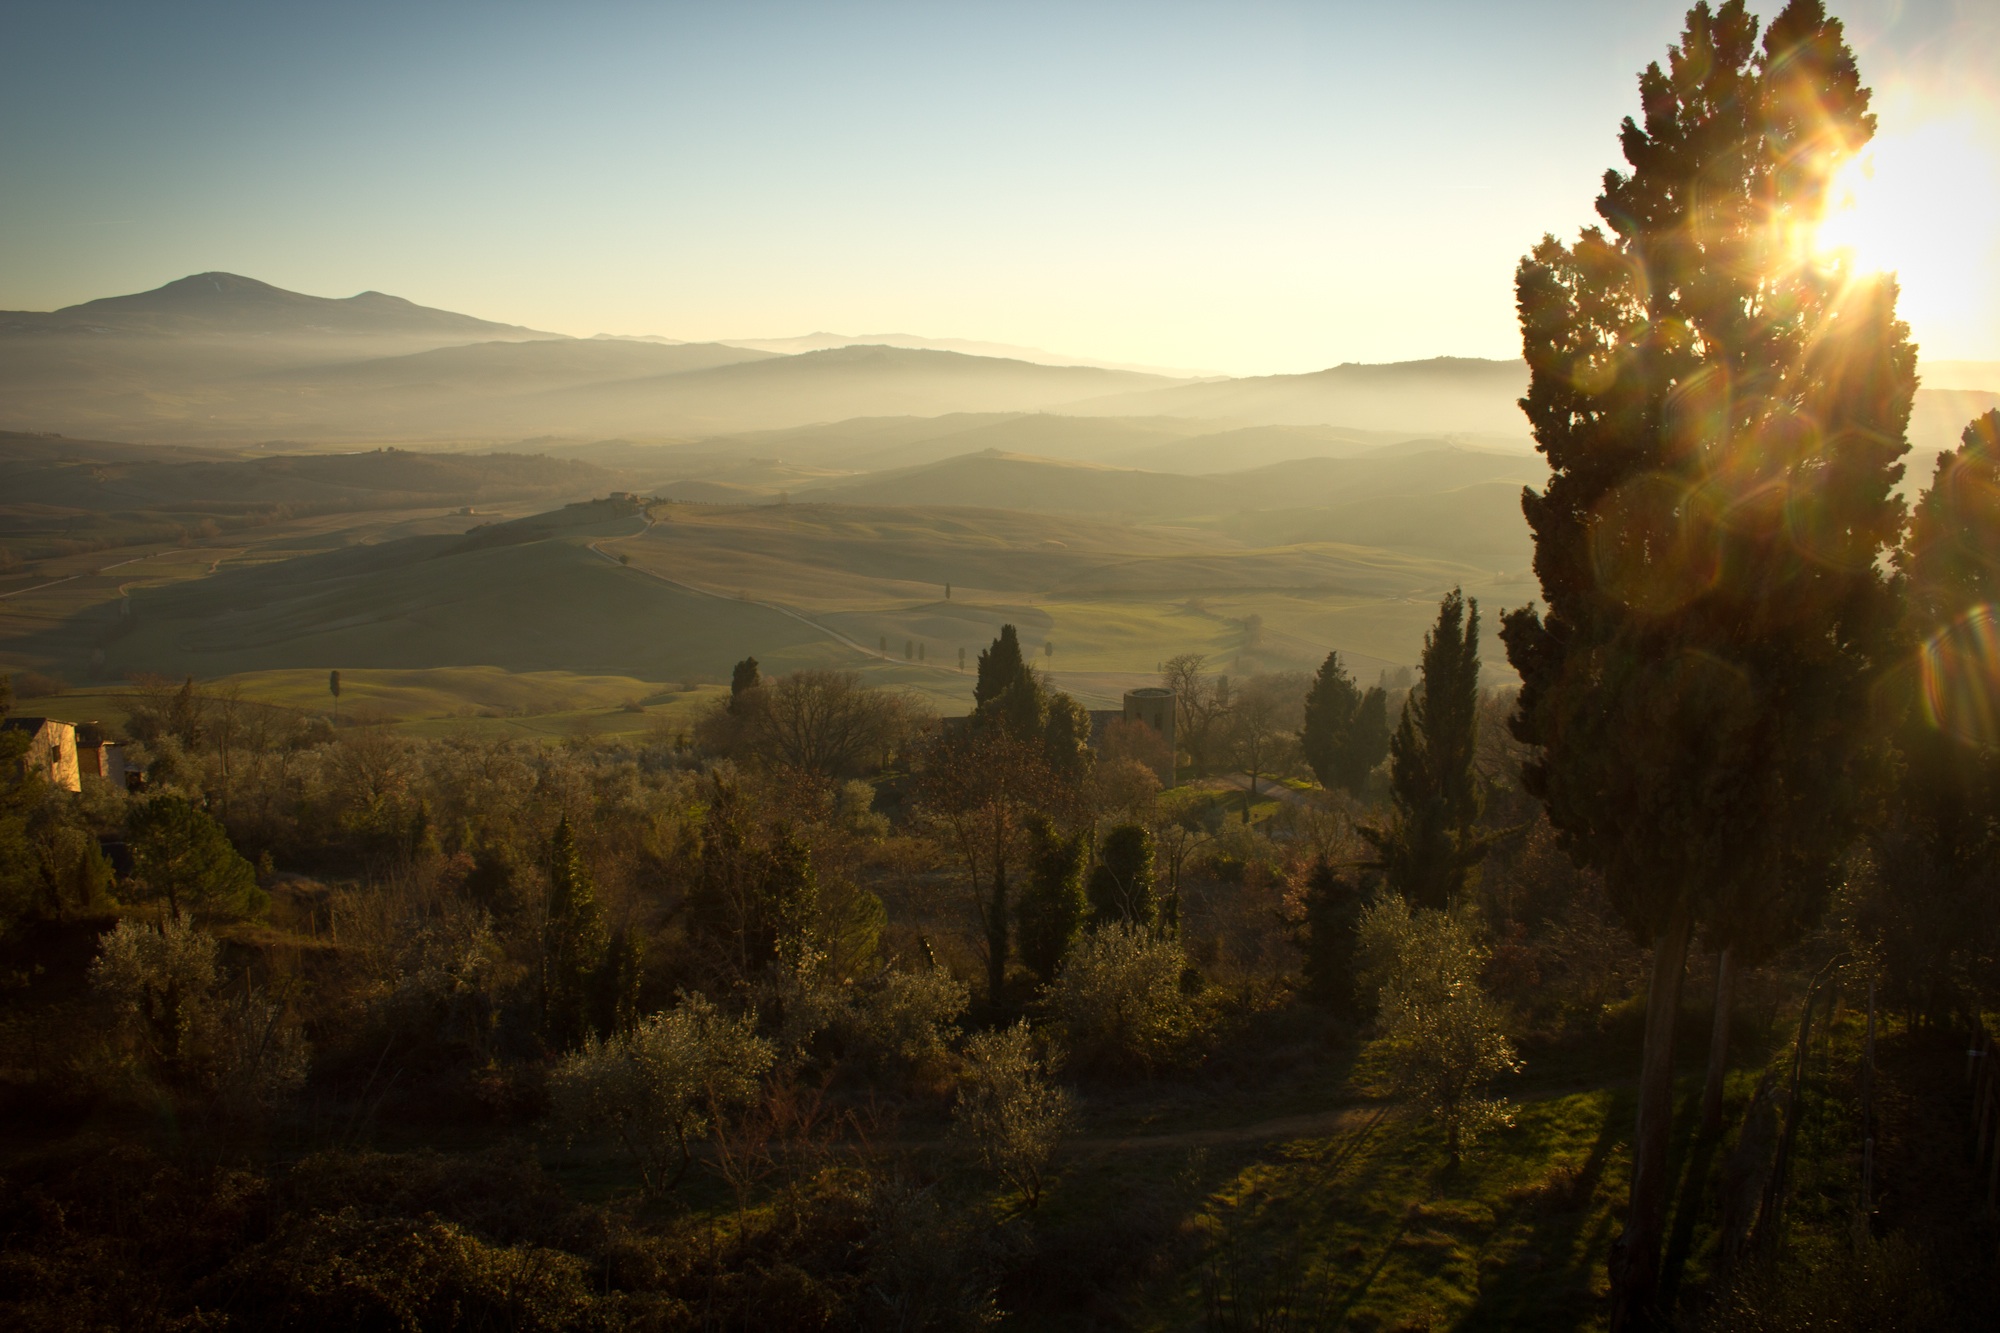
landscape, nature, forest, wilderness, mountain, fog, sunrise, sunset, mist, sunlight, morning, hill, dawn, valley, mountain range, dusk, evening, autumn, plateau, screenshot, landform, natural environment, geographical feature, atmospheric phenomenon, mountainous landforms